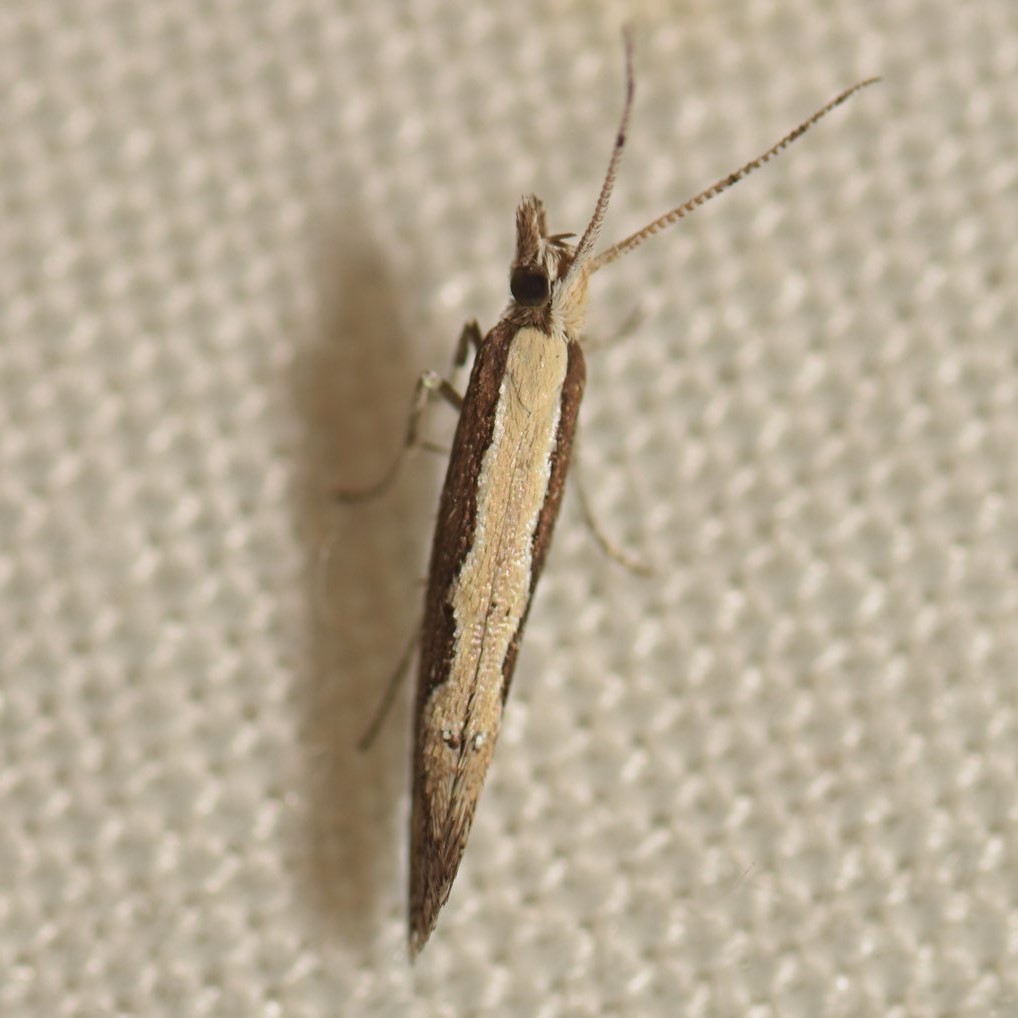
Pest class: diamondback_moth